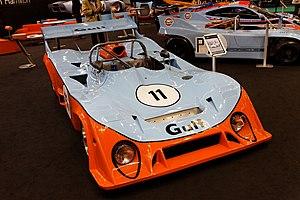
Mirage est une écurie de course automobile anglaise créée par John Wyer. La marque a brillé aux 24 Heures du Mans en 1975 avec le modèle GR8-Ford Cosworth aux couleurs de Gulf piloté par Jacky Ickx et Derek Bell.